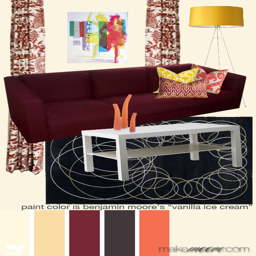
idea for the living room -- bright orange and yellow accents , charcoal / black rug , white furniture .